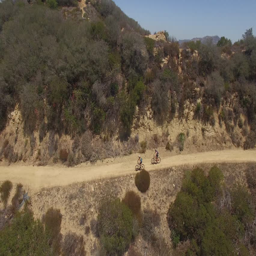
aerial track shot zoom out of cyclists riding along dirt road on the cliff of a mountain